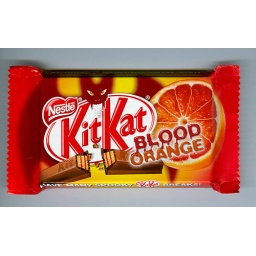
It's just orange flavour with a tiny layer of red in the wafer bit. Mmmmm.